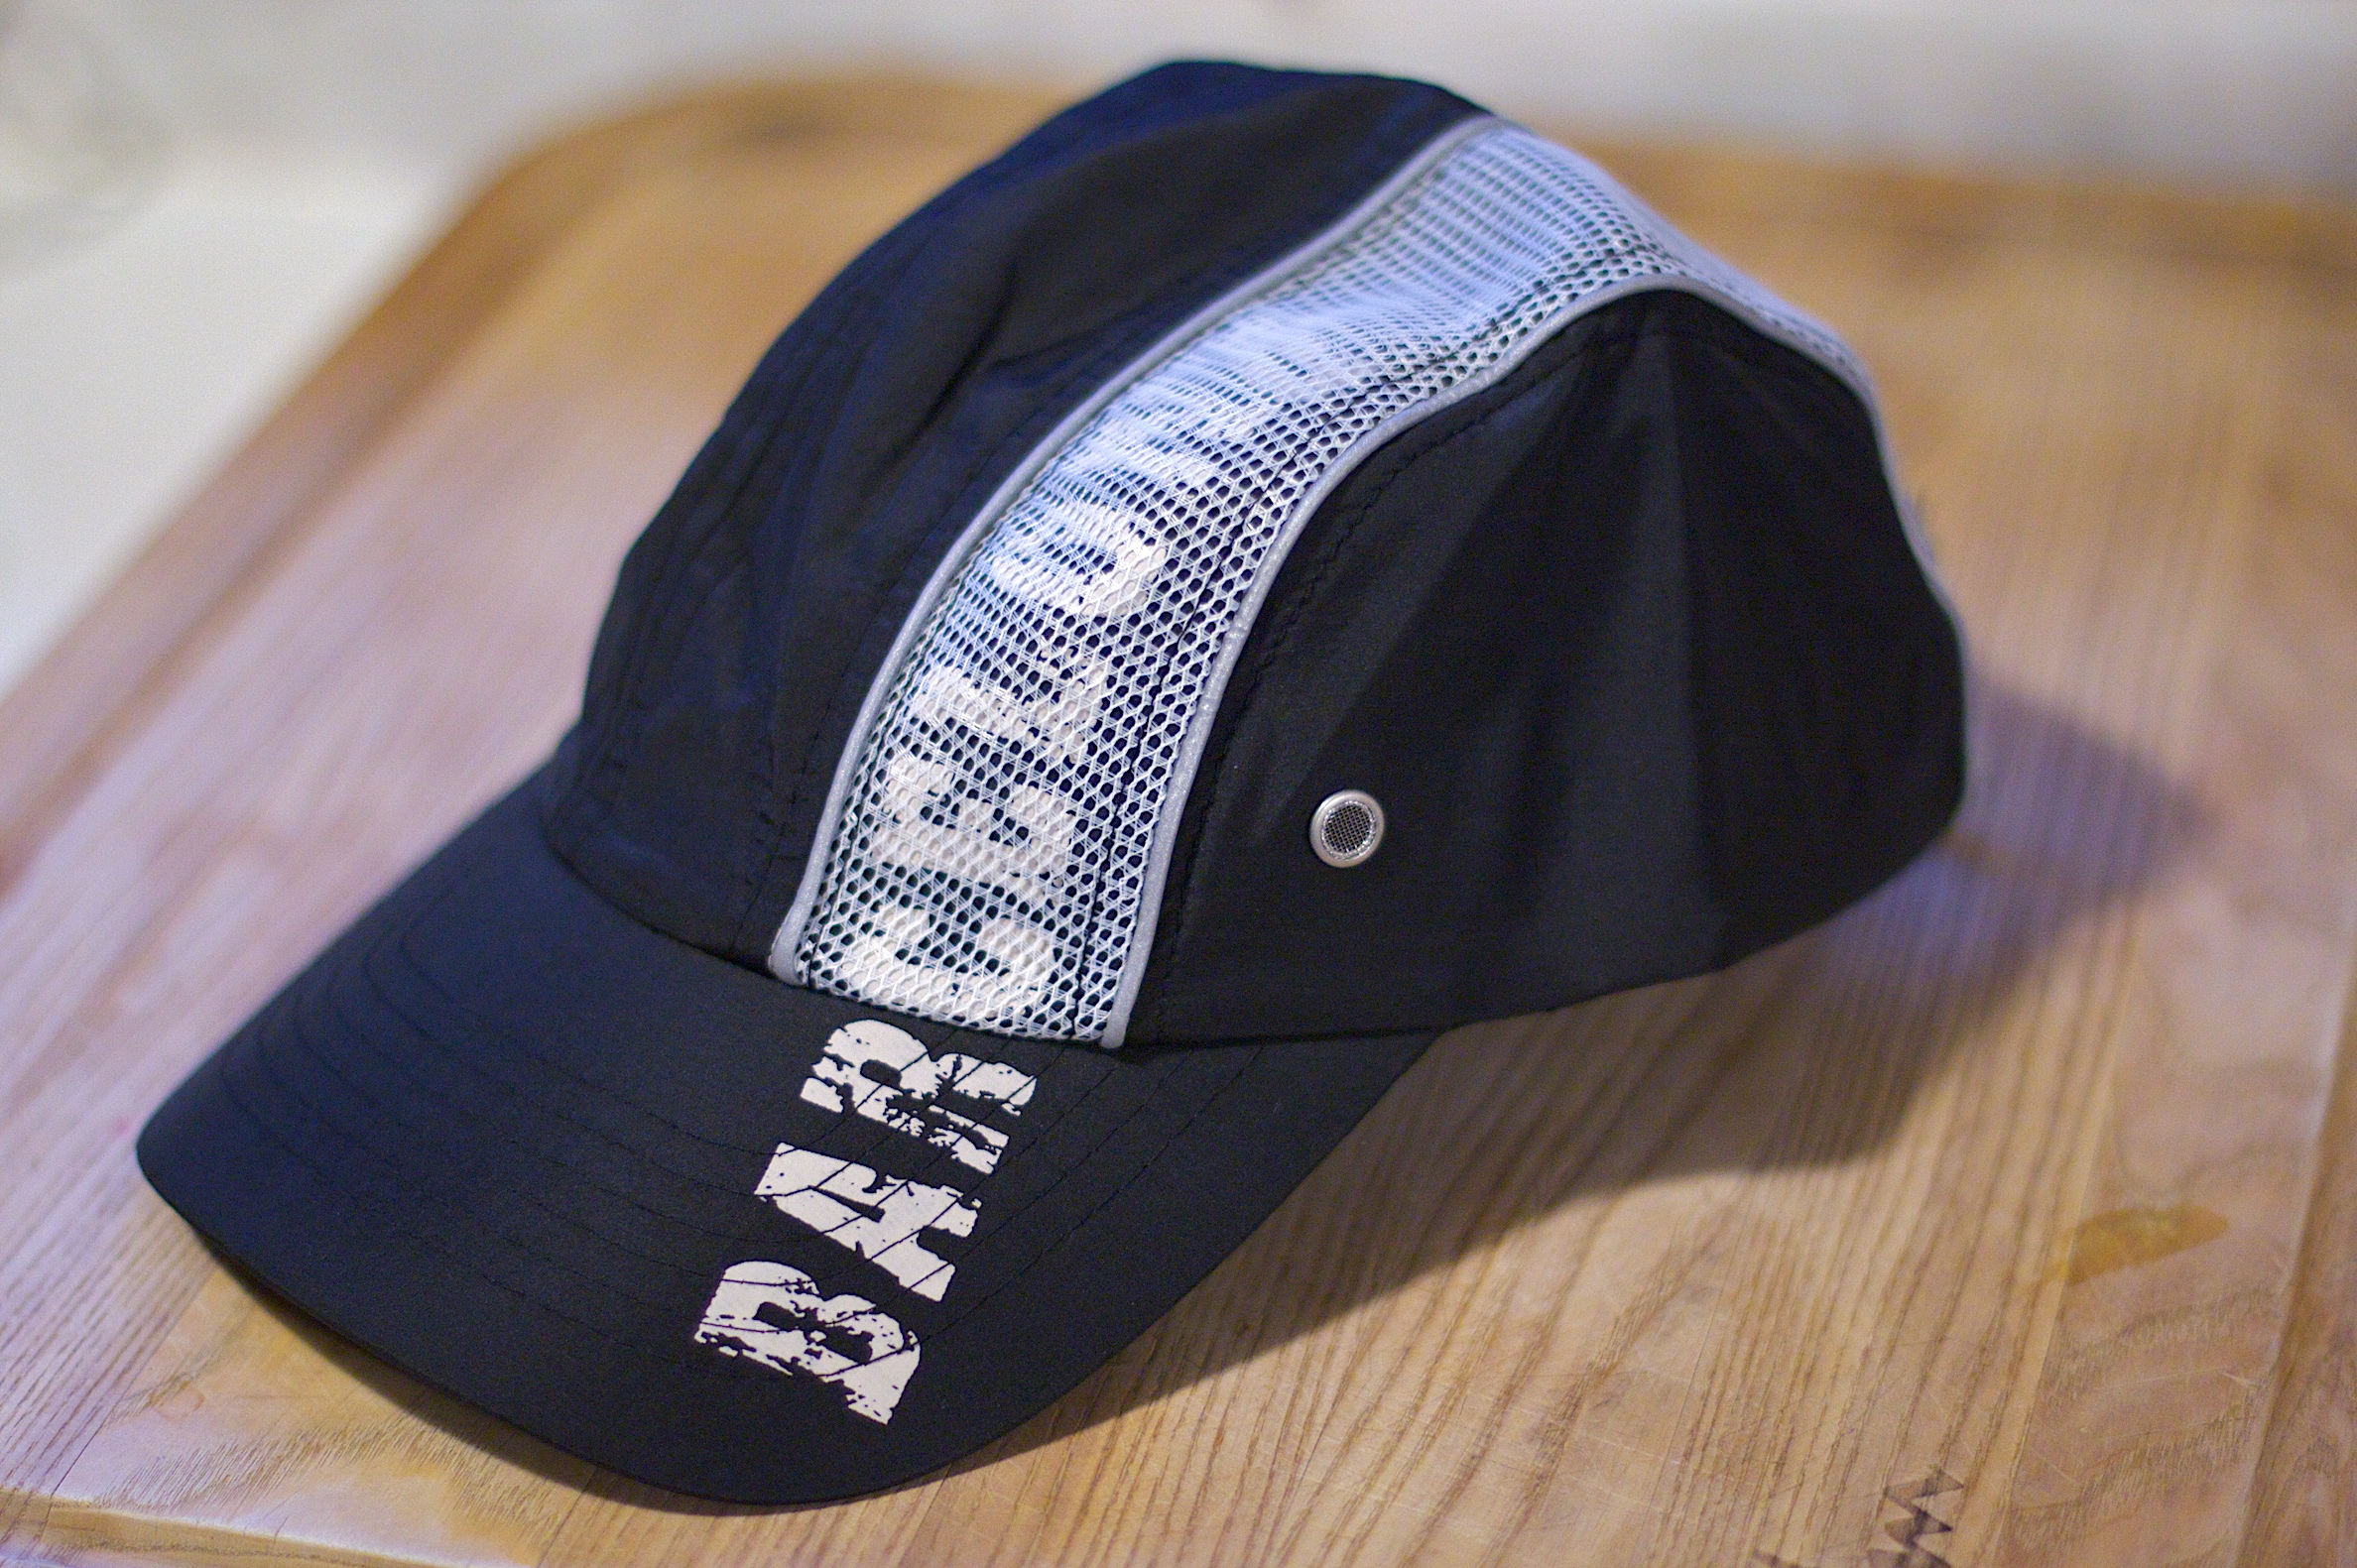
running, hat, clothing, headgear, brand, baseball cap, cap, fashion accessory